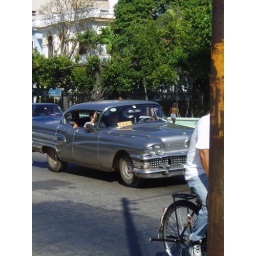
Handmade taxi sign in the window